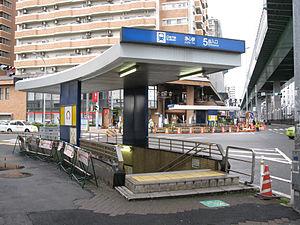
Jōshin est une station du métro de Nagoya sur la ligne Tsurumai dans l'arrondissement de Nishi à Nagoya.